Theism

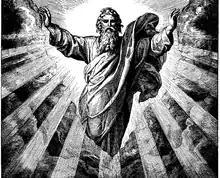
God the Father depicted by Julius Schnorr von Carolsfeld in 1860

Theism is broadly defined as the belief in the existence of at least one deity. In common parlance, or when contrasted with "deism", the term often describes the philosophical conception of God that is found in classical theism—or the conception found in monotheism—or gods found in polytheistic religions—or a belief in God or gods without the rejection of revelation, as is characteristic of deism.